Nick Foles

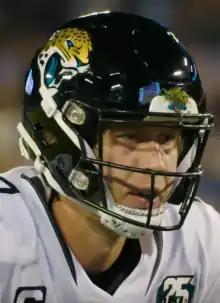
Foles with the Jacksonville Jaguars in 2019

On March 13, 2019, Foles signed a four-year contract worth $88 million with the Jacksonville Jaguars. $50.1 million was guaranteed and could pay up to $102 million with incentives.